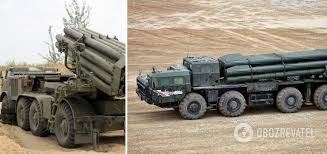
Label: Tornado